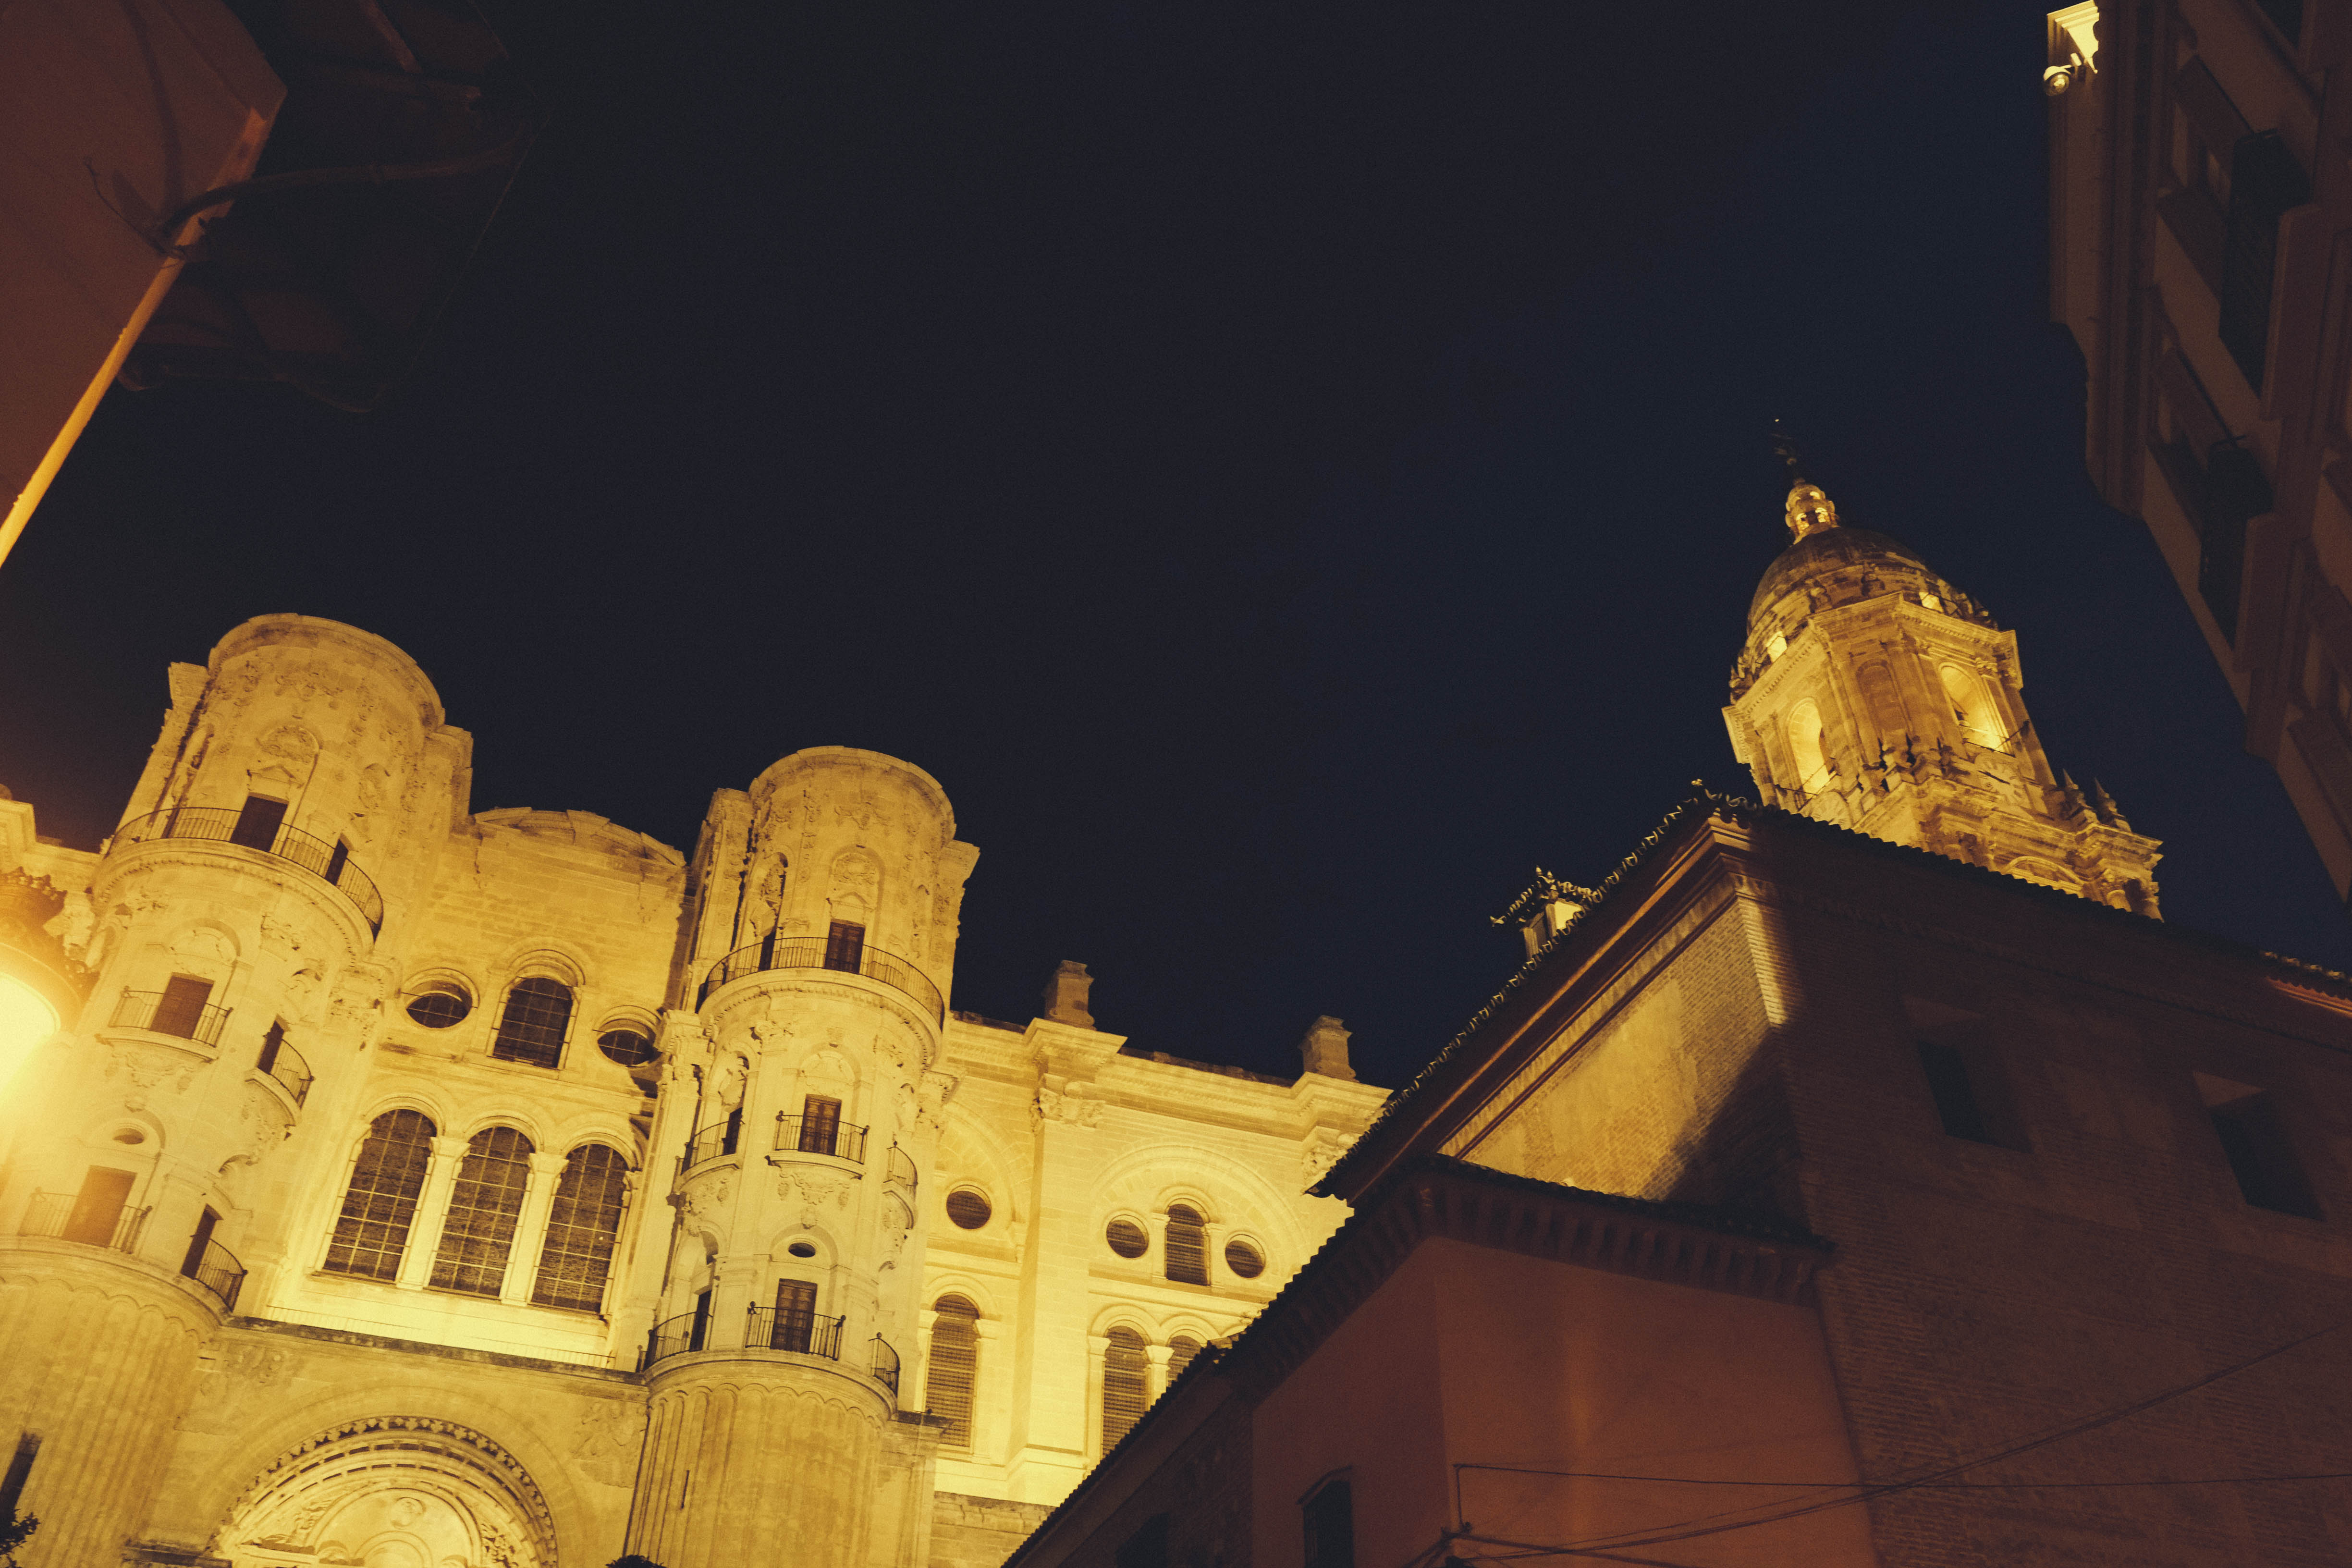
light, night, evening, temple, andalusia, malaga, ancient history